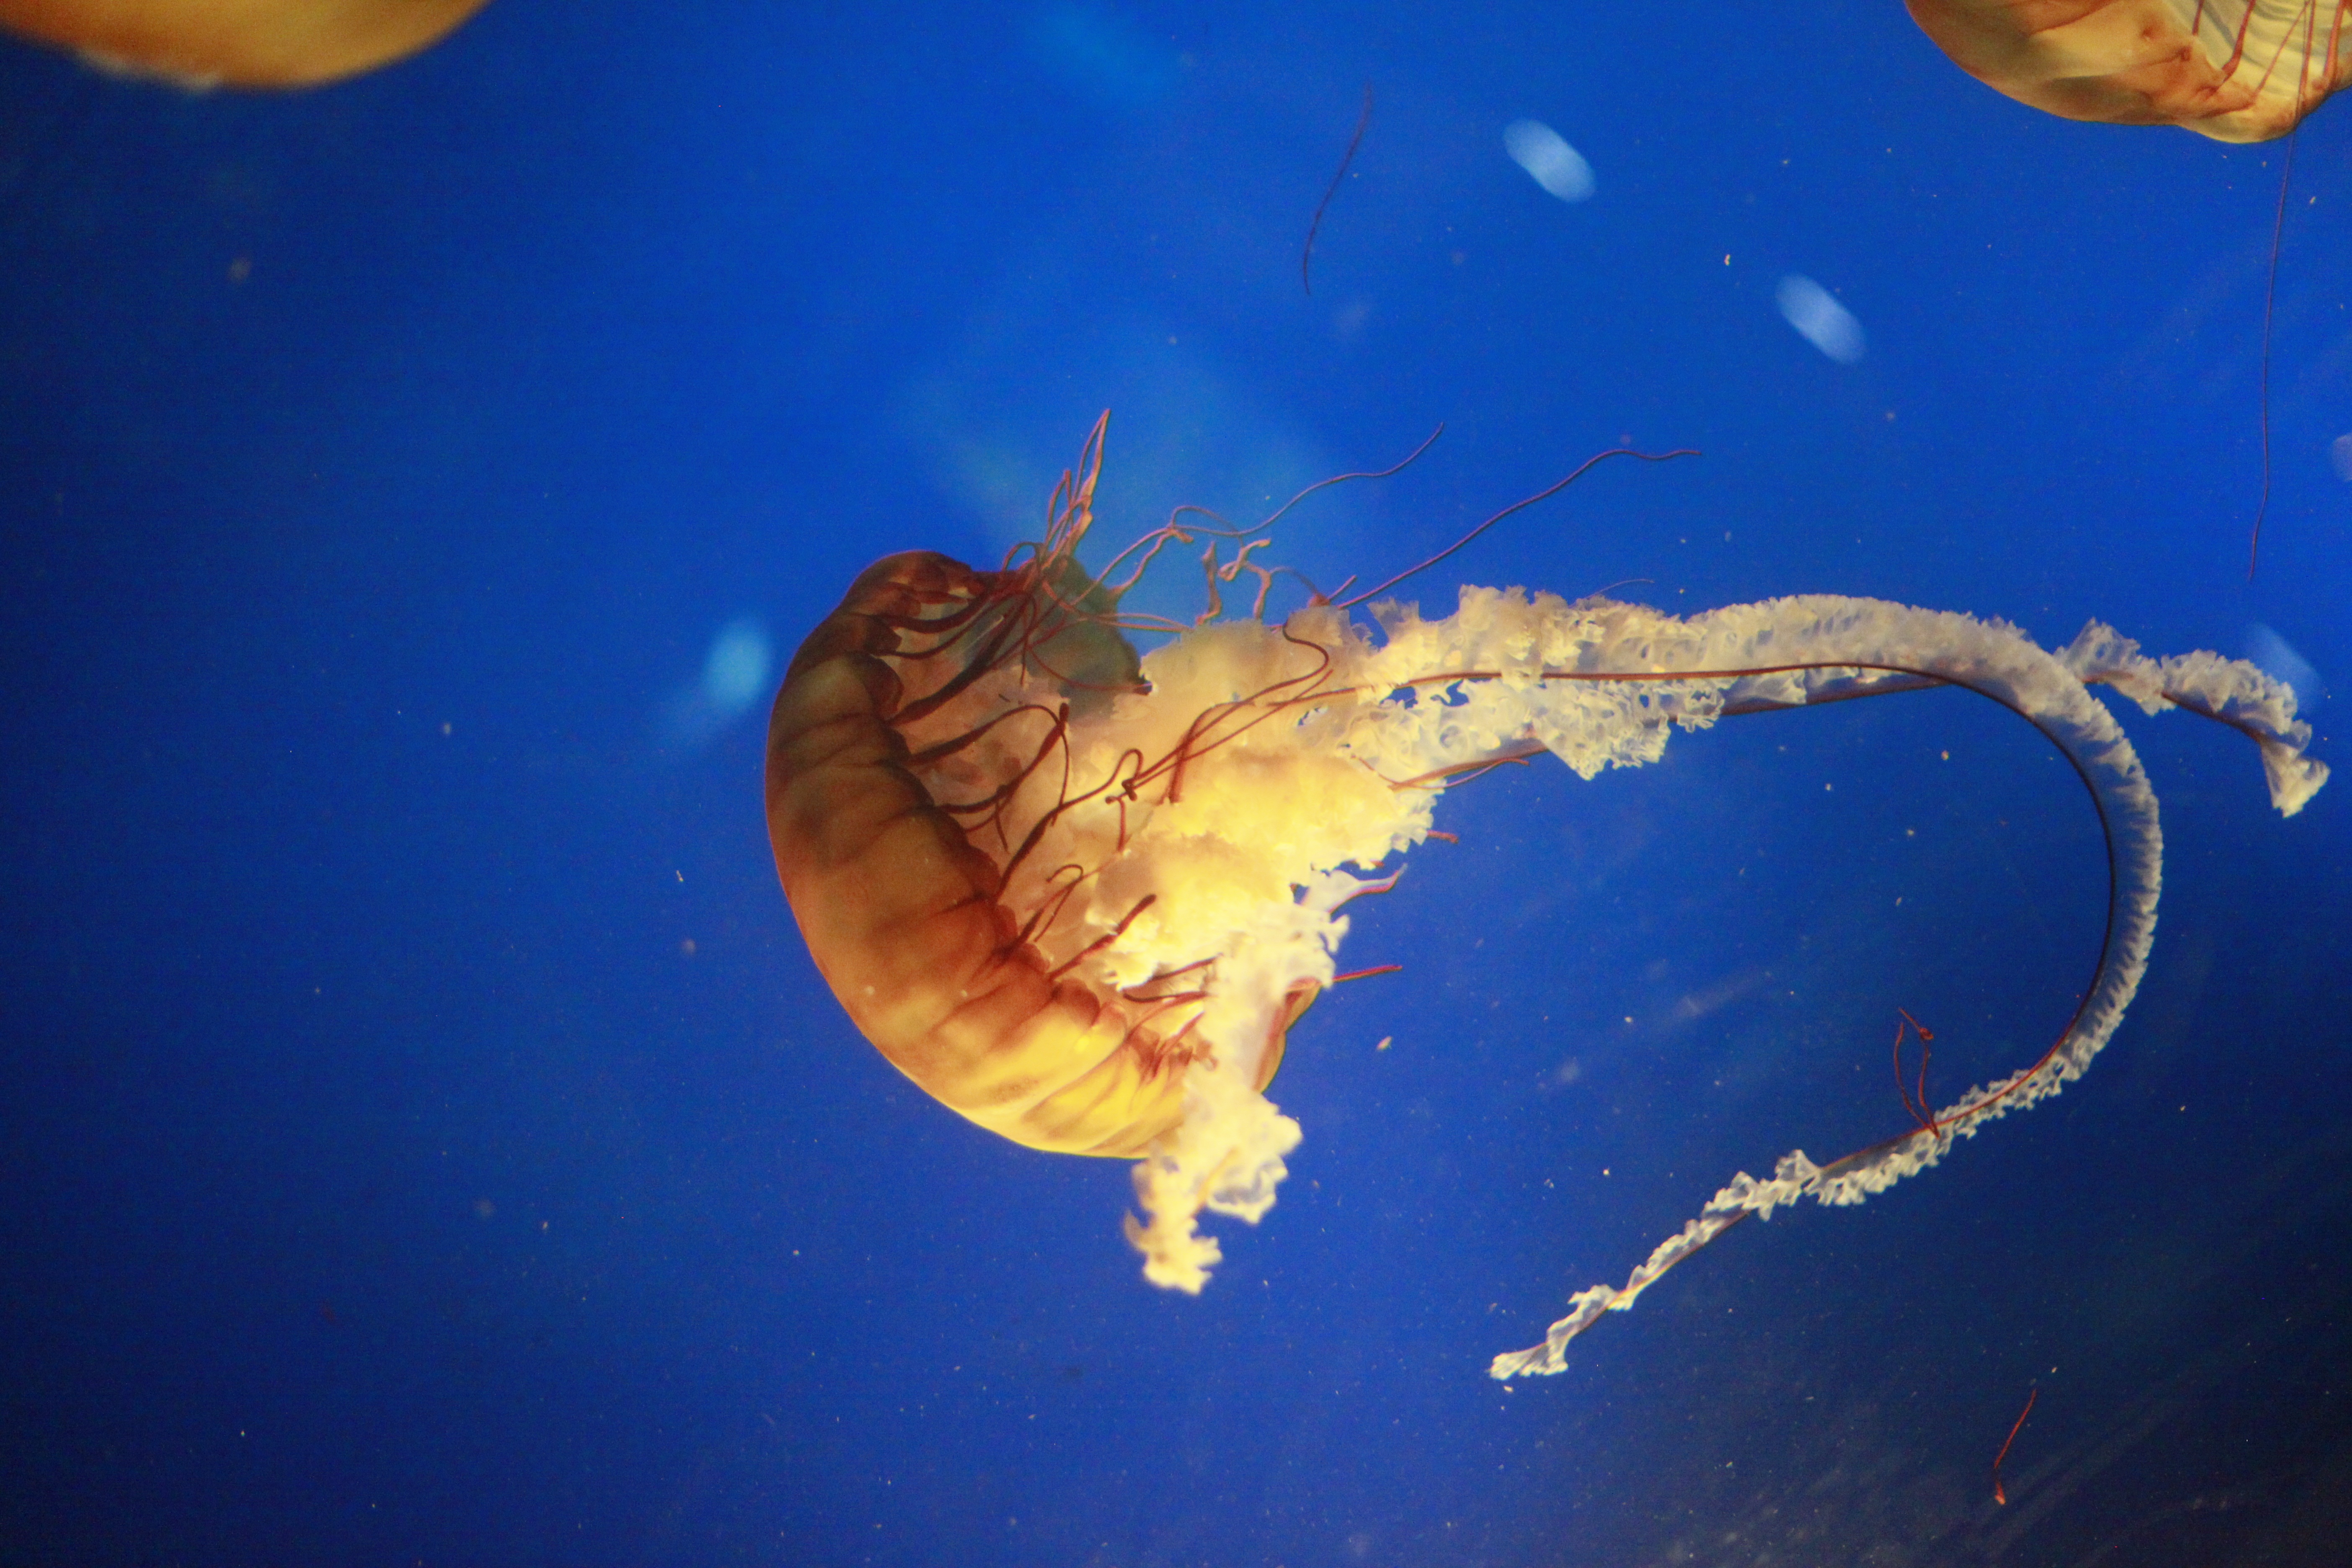
sea, ocean, animal, underwater, swim, biology, jellyfish, blue, aquatic, colorful, fish, invertebrate, creatures, jelly, aqua, aquarium, cnidaria, deep, marine, beauty, exotic, tentacles, dangerous, sting, organism, marine biology, marine invertebrates